New York University Abu Dhabi

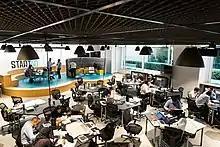
StartAD, the NYUAD's startup accelerator

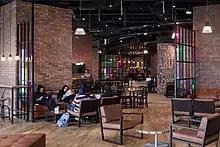
NYUAD Marketplace

NYUAD has over 60 student groups, providing a variety of opportunities for student involvement outside of the classroom. Categories include Academic and Professional; Art, Literature, and Media; Cooking and Food; Culture and Religious; Music and Performance; Outreach and Engagement; Environment and Sustainability; Recreational; Technology; and Sports and Athletics.